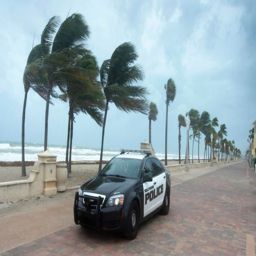
a police car patrols the beach in anticipation for person